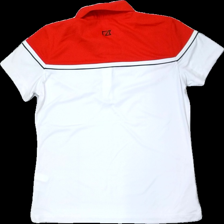
View: back
Type: Top
Category: Men
Brand: Not in the list
Brand text on label: cutter & buck
Colors: White, Red, Black
Material: 100% polyester
Cut: Regular
Size: M
Season: All
Trend: Sports
Damage location: middle left
Damage 2 location: middle right
Damage 3 location: bottom center
Price range: 50-100
Recommended usage: Reuse
Description: tre färgad pike för träning